Model Store

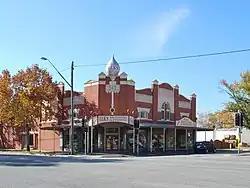
Model Store, 2010

Model Store is a heritage-listed commercial building at 582 David Street, Albury, City of Albury, New South Wales, Australia. It was added to the New South Wales State Heritage Register on 2 April 1999.